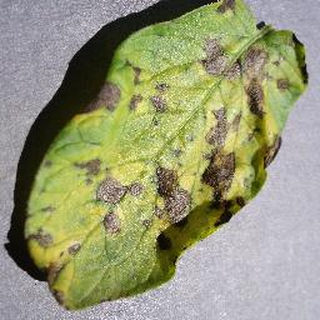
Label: potato_early_blight